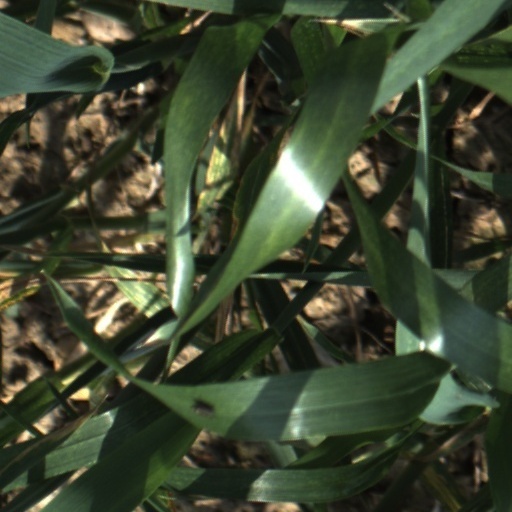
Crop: wheat